Tiger 131

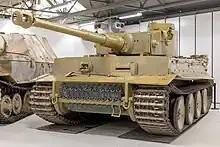
Tiger 131 at The Tank Museum in Bovington, Dorset, England, 2017.

In December 2003, Tiger 131 returned to the museum with a working engine, making it the only operable Tiger tank in the world and the most popular exhibit at the museum. Further work and repainting in period colours completed the restoration in 2012, for a total cost quoted at £80,000.